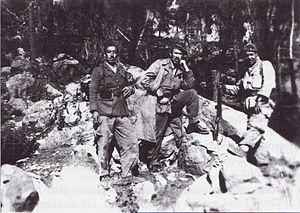
De gauche a droite Abdeldjebbar Dorghal, Mostéfa Merarda, Lakhdar Gouaref
Mostéfa Merarda dit Bennoui, né le 21 août 1928 et mort le 18 mai 2007, est un commandant et chef par intérim de la wilaya I durant la guerre d'Algérie. Deuxième de sa fratrie, il poursuit des études dans une école de la ville de Batna. À l’âge de 17 ans, il épouse sa cousine et devient agriculteur, puis intègre les mouvements indépendantistes qui vont mener à la guerre d’Algérie.